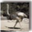
Label: bird